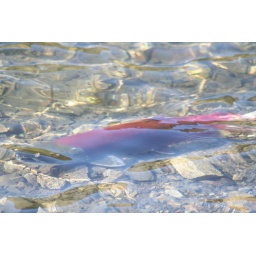
salmon are in such shallow water